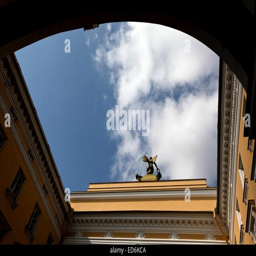
a view through the opening in the archway